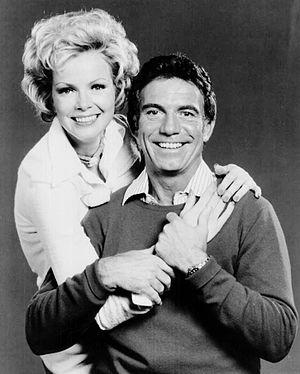
Matt Helm est une série télévisée américaine développée par Sam Rolfe, composée d'un pilote de 72 minutes diffusé le 7 mai 1975 et de treize épisodes de 48 minutes diffusés entre le 20 septembre 1975 et le 3 janvier 1976 sur le réseau ABC.
Anthony Franciosa, dit Tony Franciosa, est un acteur de théâtre, cinéma et télévision américain né le 25 octobre 1928 à New York et mort le 19 janvier 2006 à Los Angeles.
Cet article présente le guide des épisodes de la série télévisée Matt Helm.